Bullsbrook, Western Australia

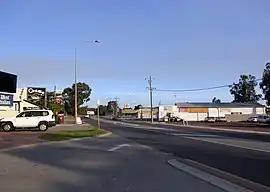
Bullsbrook

Bullsbrook (formerly Bullsbrook East) is a northern suburb of Perth, Western Australia in the outer metropolitan area. It is located in the City of Swan. The original Bullsbrook townsite is located slightly west of the current town, on the 17 kiometres mark of the Midland Railway. Bullsbrook is also home to the RAAF Pearce airbase, a major training facility for the Royal Australian Air Force. The suburb is situated on the Great Northern Highway, 25 kilometres north of the Midland Strategic Regional Centre. It is well serviced by several major transport networks including the Great Northern Highway, Railway Parade and the Brand Highway to the north, Chittering Road to the east and Tonkin Highway and Neaves Road to the west. Bullsbrook is also adjacent to the State rail network, providing an opportunity for the development of an intermodal freight transport hub. The site is further strengthened by linkage to the planned Perth-Darwin National Highway via Stock Road.